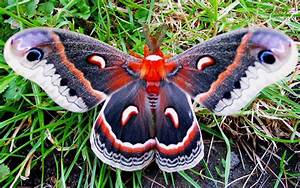
Label: butterfly